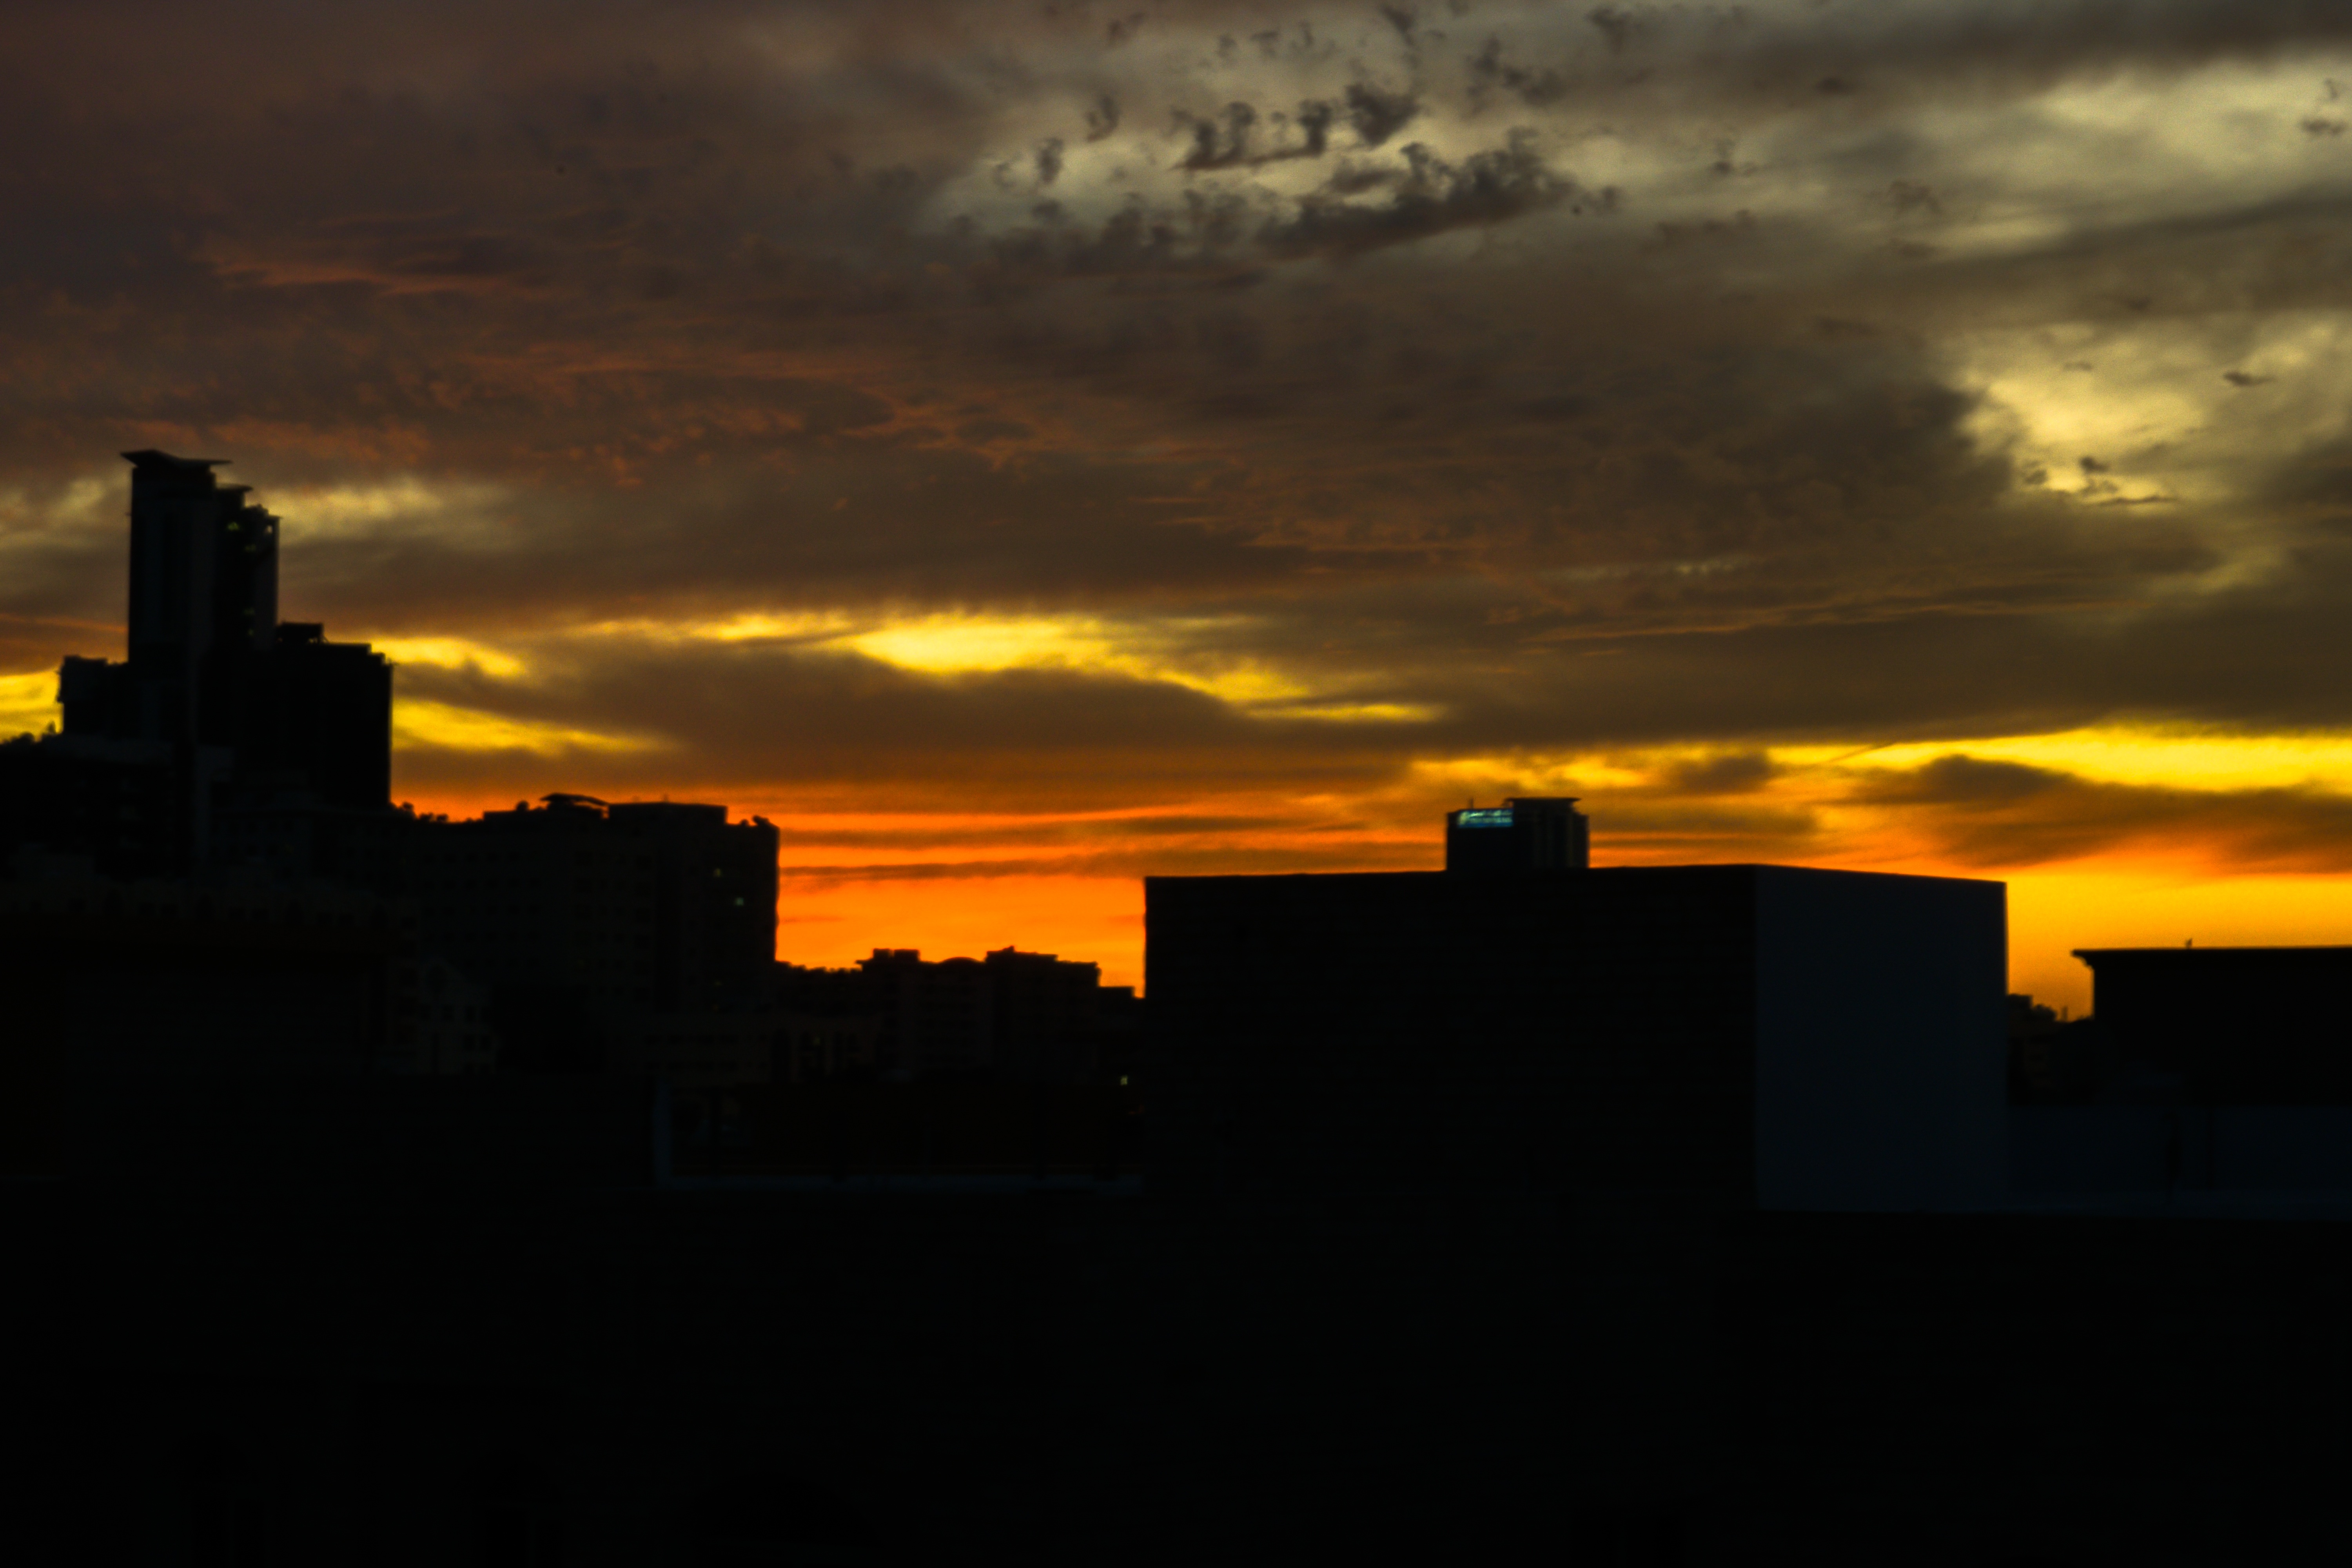
horizon, light, cloud, sky, sun, sunrise, sunset, skyline, night, sunlight, morning, dawn, atmosphere, dusk, evening, reflection, darkness, afterglow